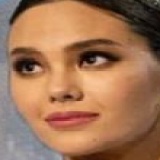
hoa hậu Catriona Gray